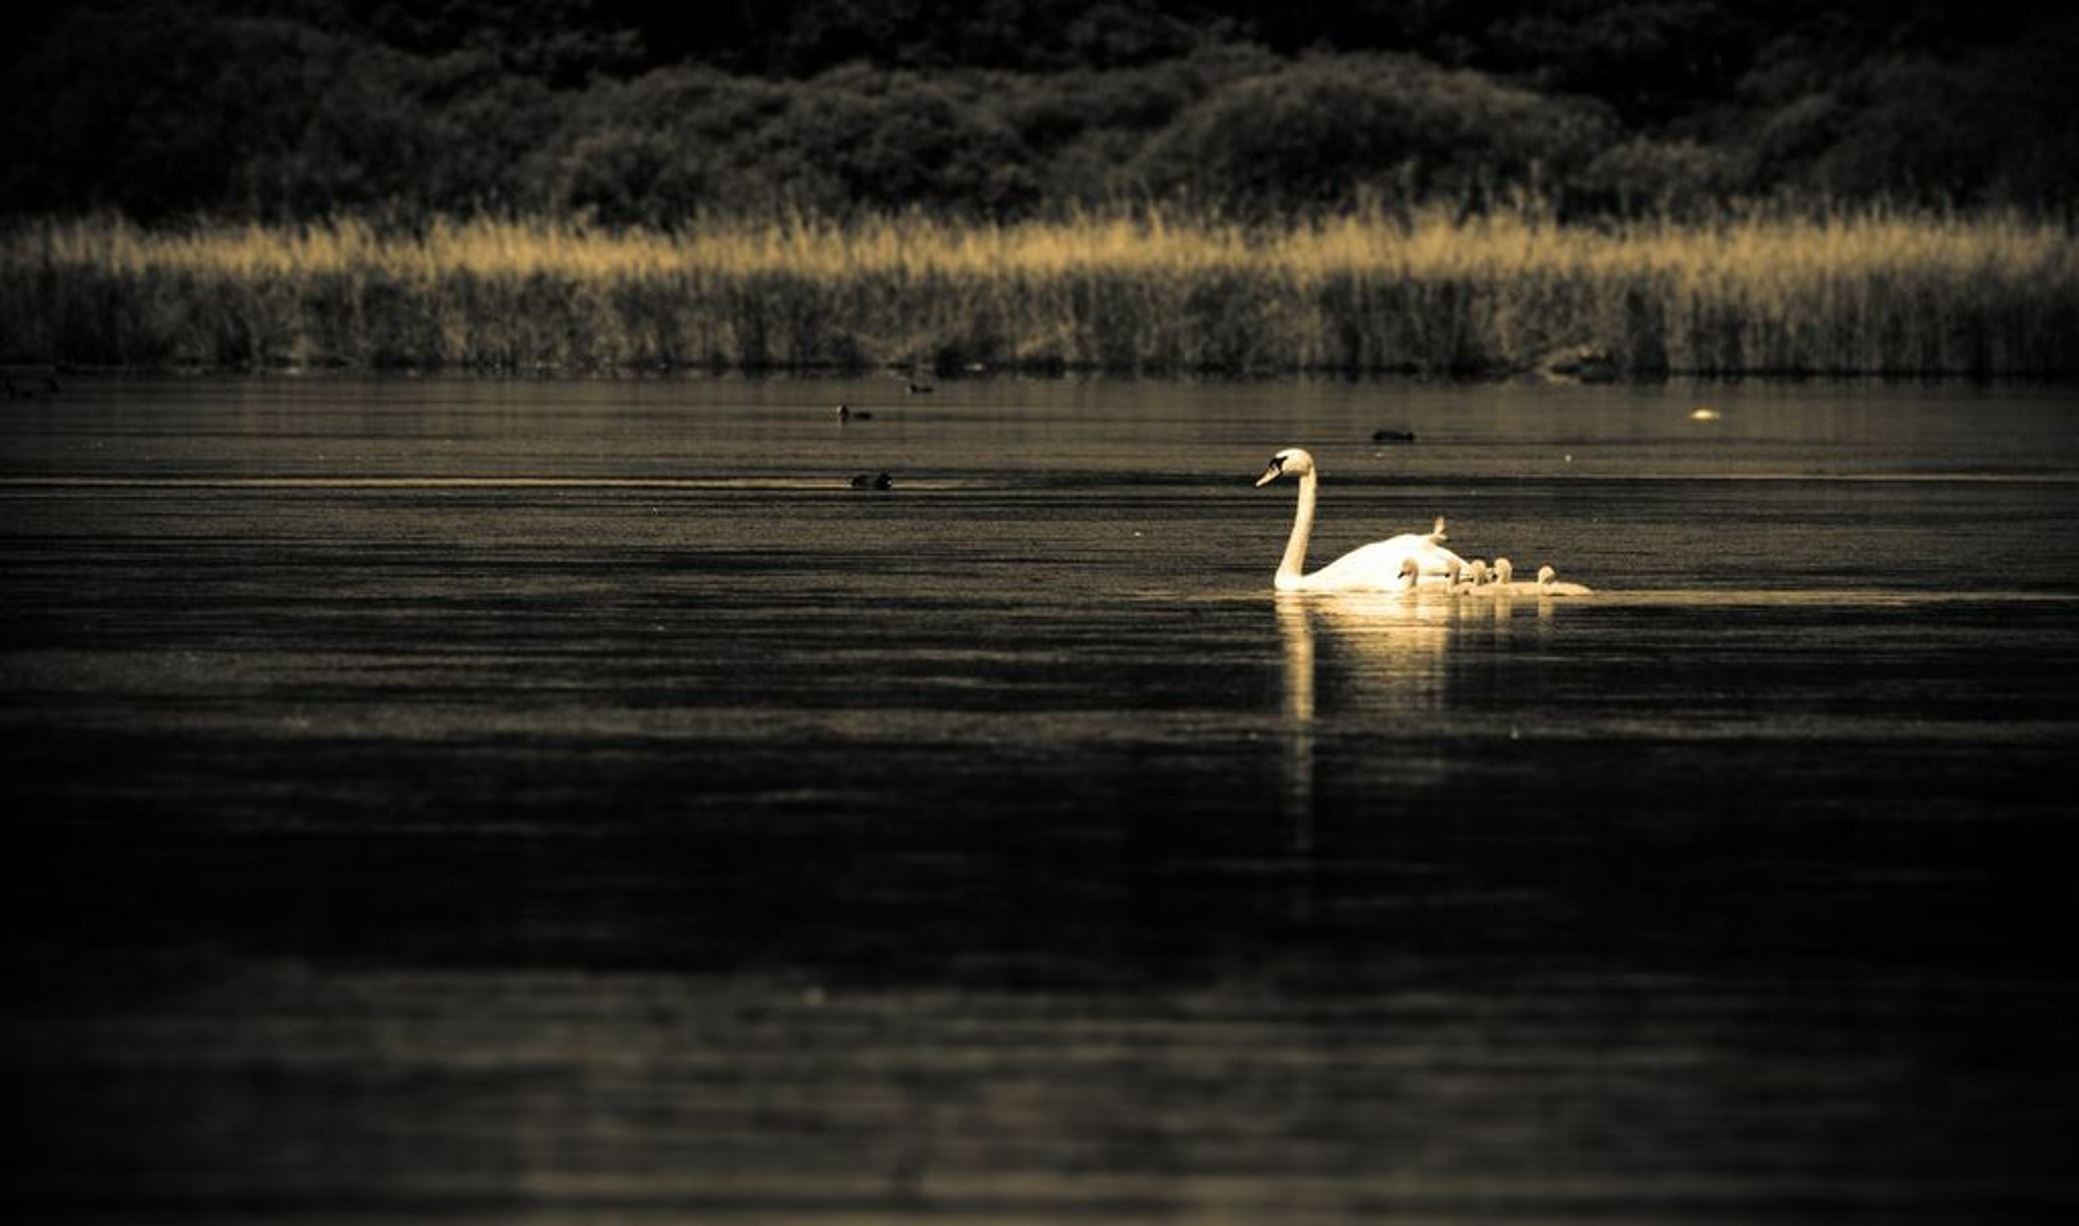
water, nature, marsh, bird, sky, night, morning, lake, atmosphere, seabird, river, wildlife, evening, reflection, beak, calm, darkness, swan, bank, wetland, waterfowl, water bird, white swan with boy, ducks geese and swans